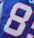
Number: 8